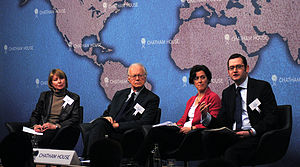
Alena V. Ledeneva
Alena V. Ledeneva er professor i politik og samfund ved School of Slavonic and East European Studies, University College London. Hun er kendt for sine studier af blat, korruption og uformelle praksisser i Rusland.